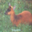
Label: deer